Dayana Yastremska career statistics

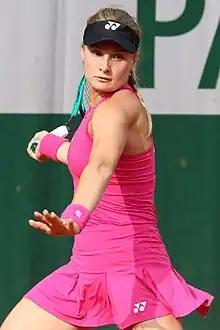
Yastremska at the 2023 French Open.

"Only main-draw results in WTA Tour, Grand Slam tournaments, Billie Jean King Cup, United Cup, Hopman Cup and Olympic Games are included in win–loss records."